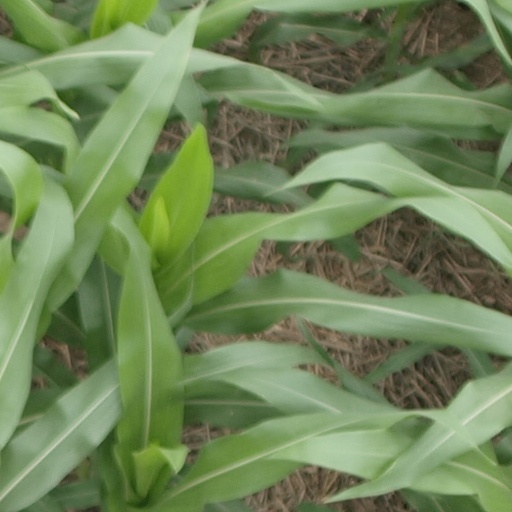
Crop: maize; corn